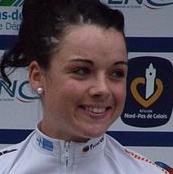
Age: 21